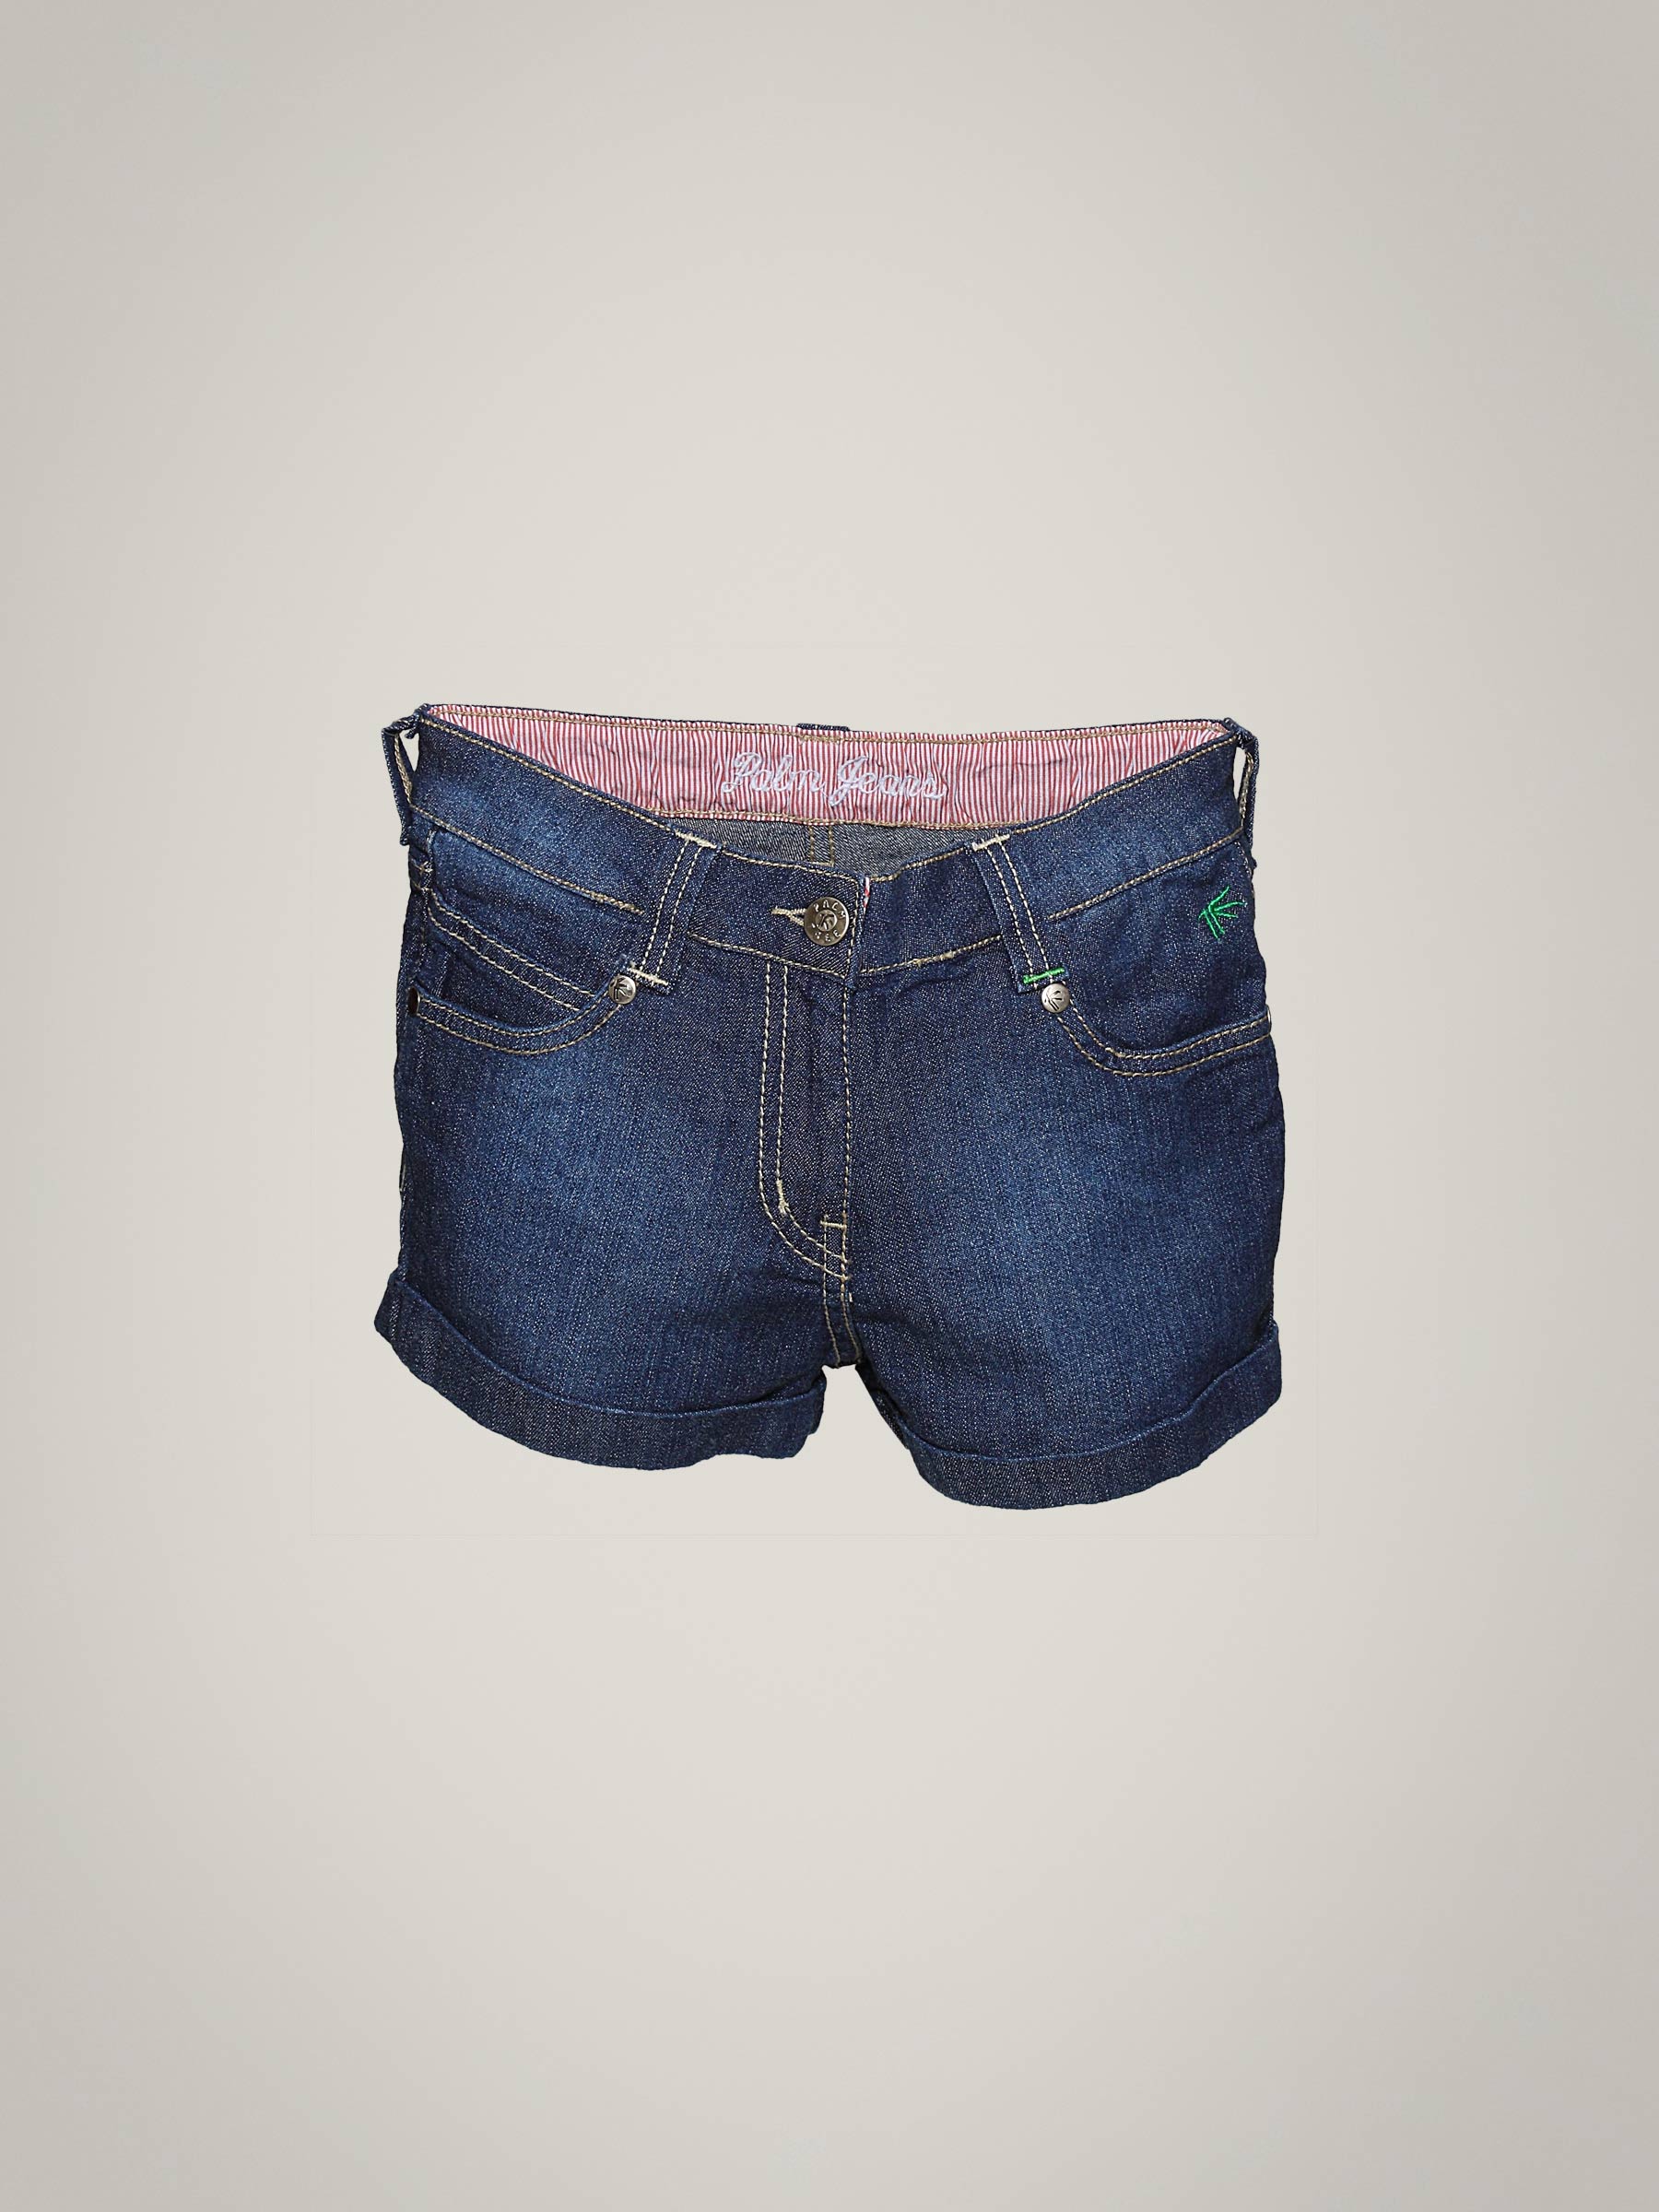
Palm Tree Girl's Benita Blue Kidswear
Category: Apparel / Bottomwear / Shorts
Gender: Women
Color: Blue
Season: Summer 2011
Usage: Casual